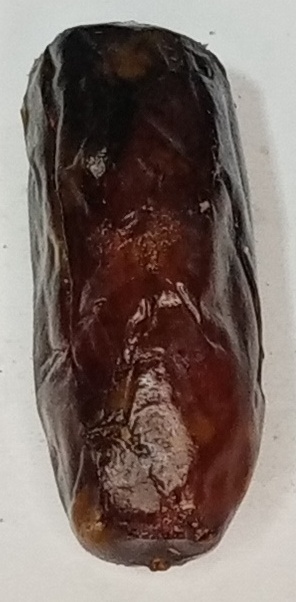
Variety: gajar
Size: small
Grade: grade-1